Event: Nepal Earthquake
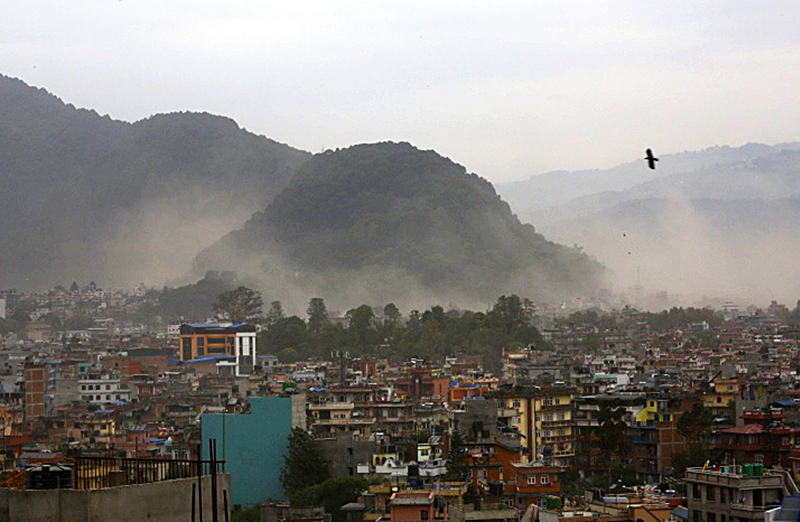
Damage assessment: no_damage